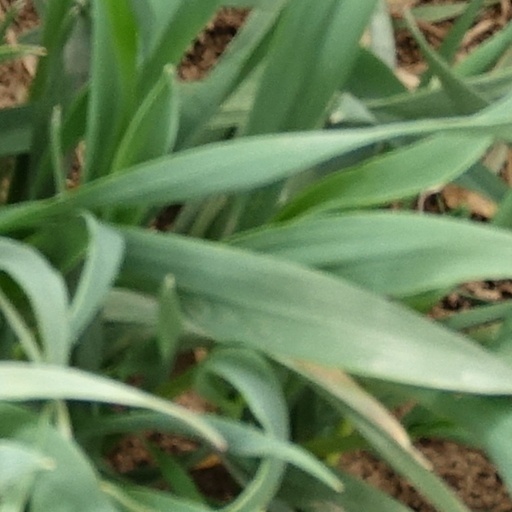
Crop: wheat